Filial piety in Buddhism

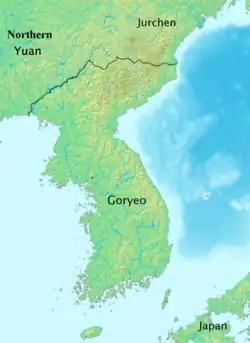

When Buddhism developed in China, not only filial piety itself was redefined, but also the role of women in Chinese culture: in texts such as the "Yuyenü Jing" women, especially daughters-in-law, were described as pious children, a description that had hardly been used for women. This changed all genres of writing from the early medieval period onward. Buddhist doctrine helped fulfill the need for changing post-Han society to deal with daughters-in-law perceived as unruly, by providing a role for her as a filial daughter where indigenous tradition was silent or ambiguous. In edifying stories about virtuous daughters-in-law, women were given a pivotal role in creating harmony in the family, which was unprecedented. However, although daughters' expression of filial piety was basically the same as that of sons, daughters expressed it in more extreme forms, including infanticide or suicide. Often their role only became important in the absence of any sons.